Battle of Kharkiv (2022)

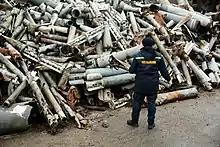
Remains of rockets fired on Kharkiv

After the Ukrainian counteroffensive, Russian forces were driven back to defensive positions, some of which were within miles of the Russia-Ukraine international border. Despite this, they continued to shell various Kharkiv suburbs, as well as the city proper, killing numerous civilians and wounding dozens more.